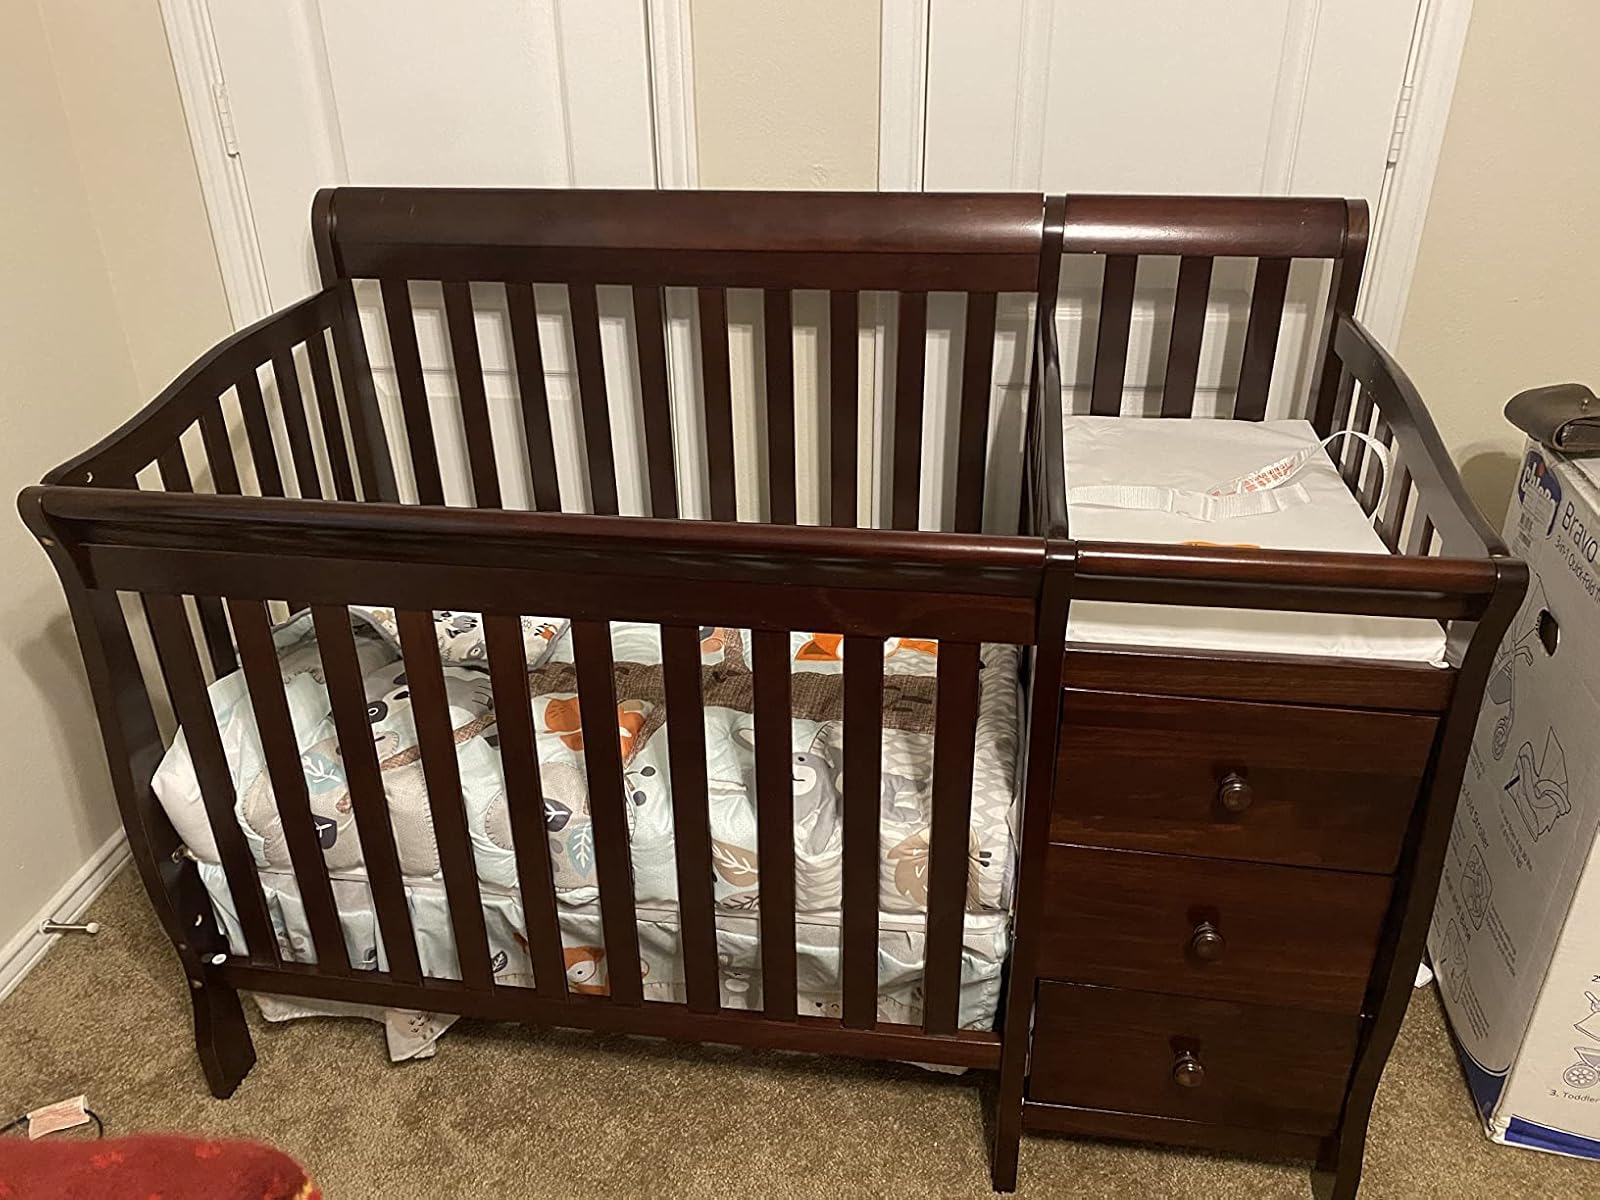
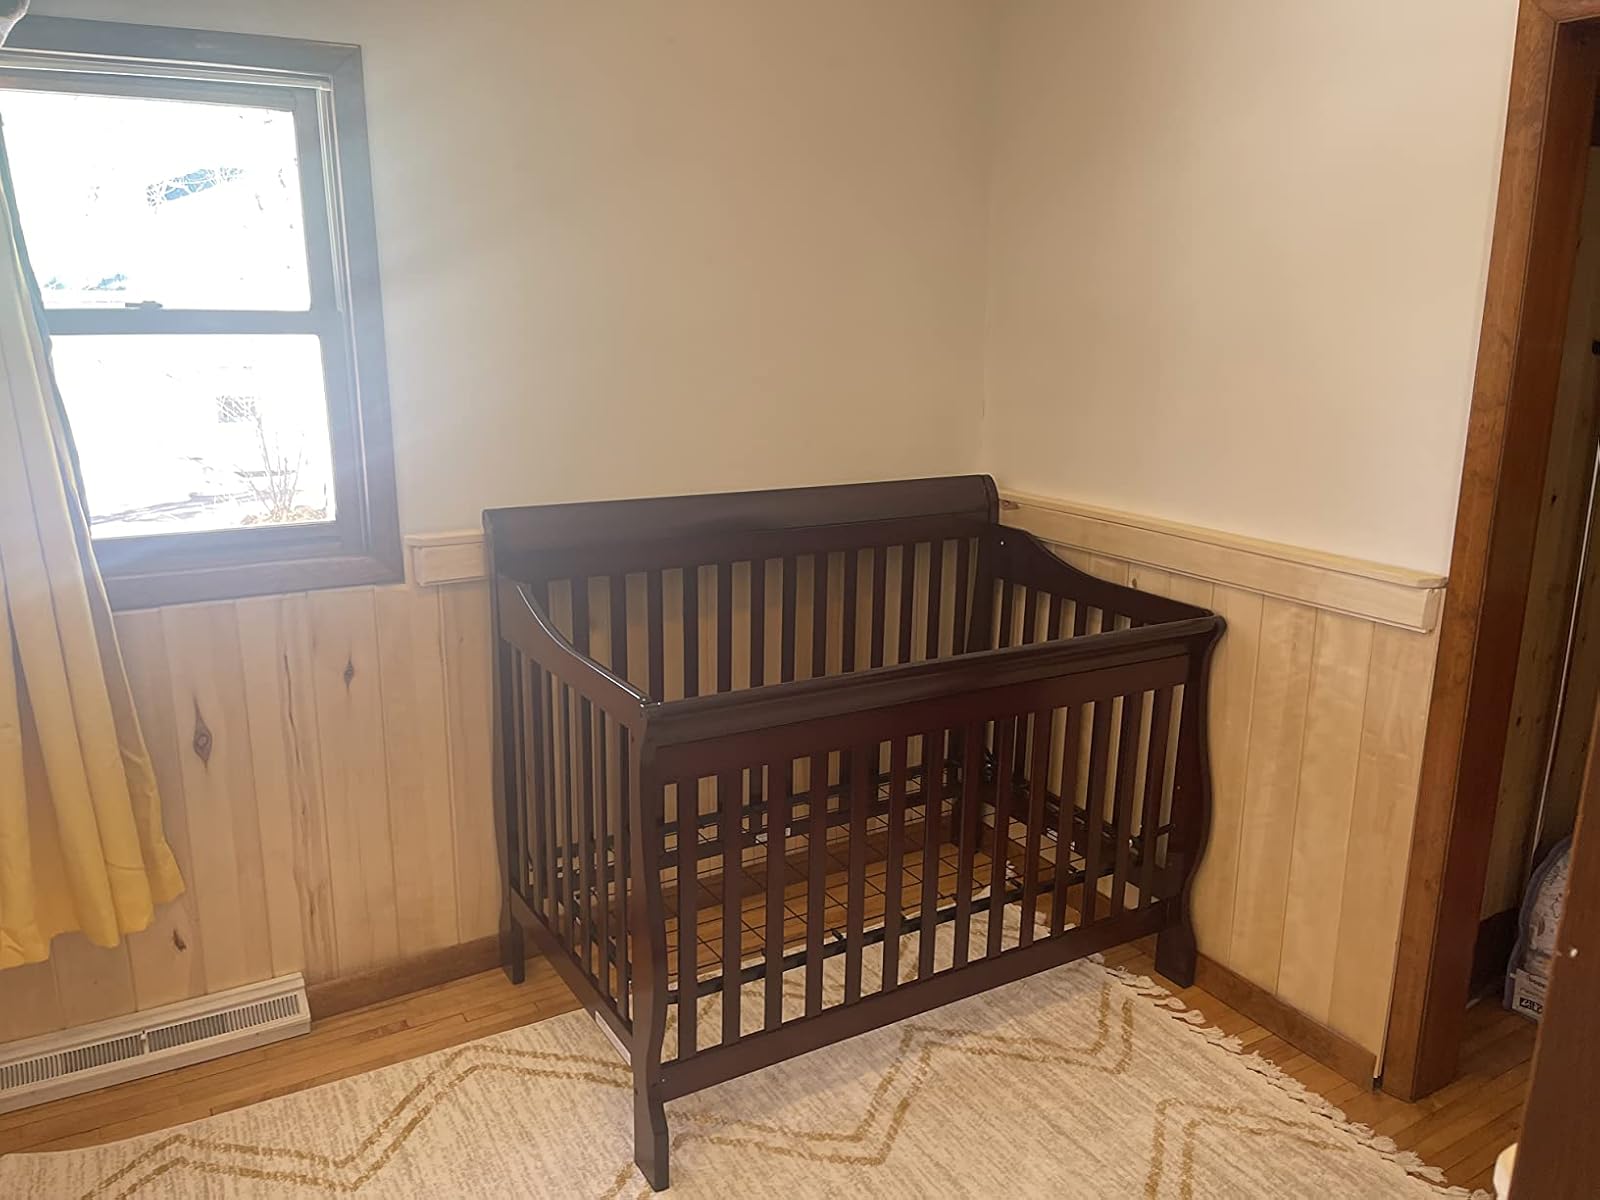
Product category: products_crib
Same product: no